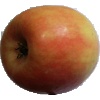
Label: Apple Pink Lady 1